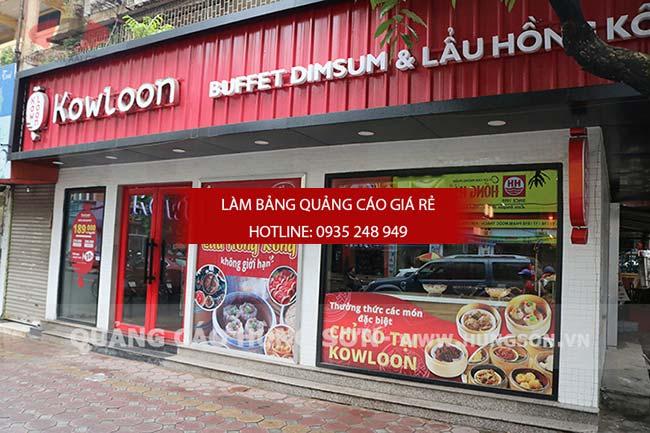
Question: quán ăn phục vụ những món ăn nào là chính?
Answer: quán ăn phục vụ buffet và lẩu